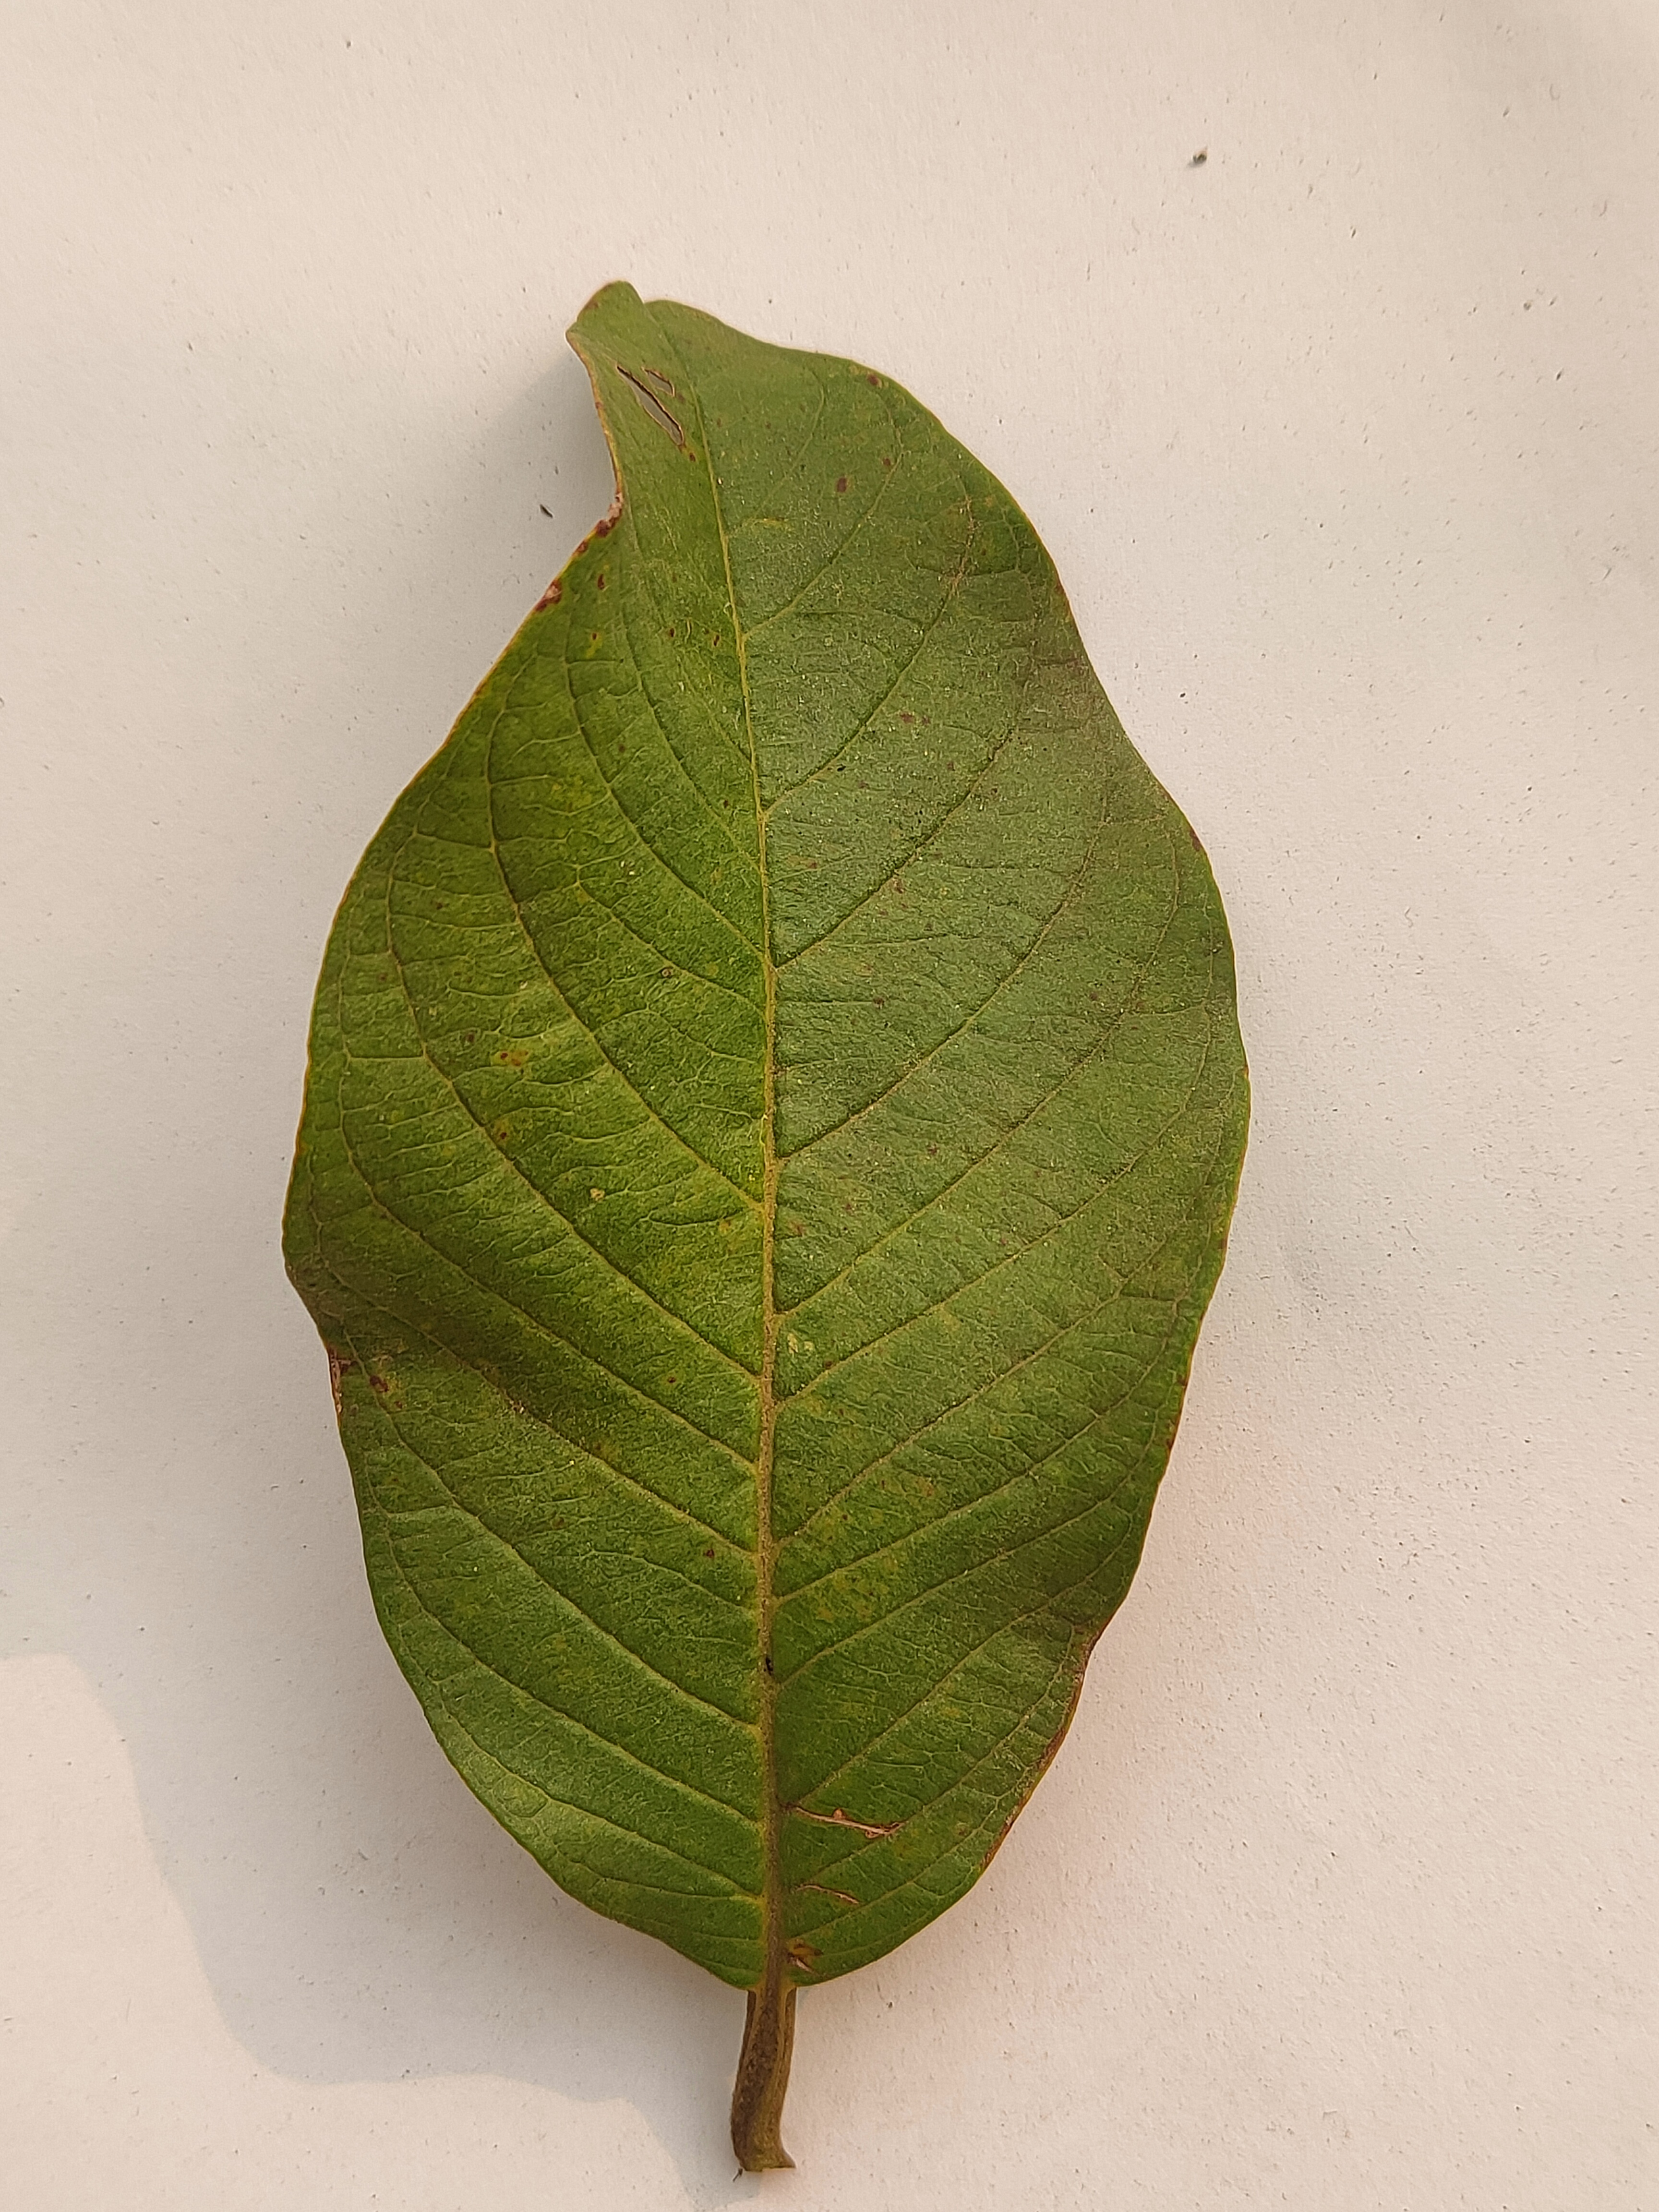
Leaf variety: Guava